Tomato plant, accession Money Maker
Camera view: bottom (45 deg); turntable rotation: 240 degrees
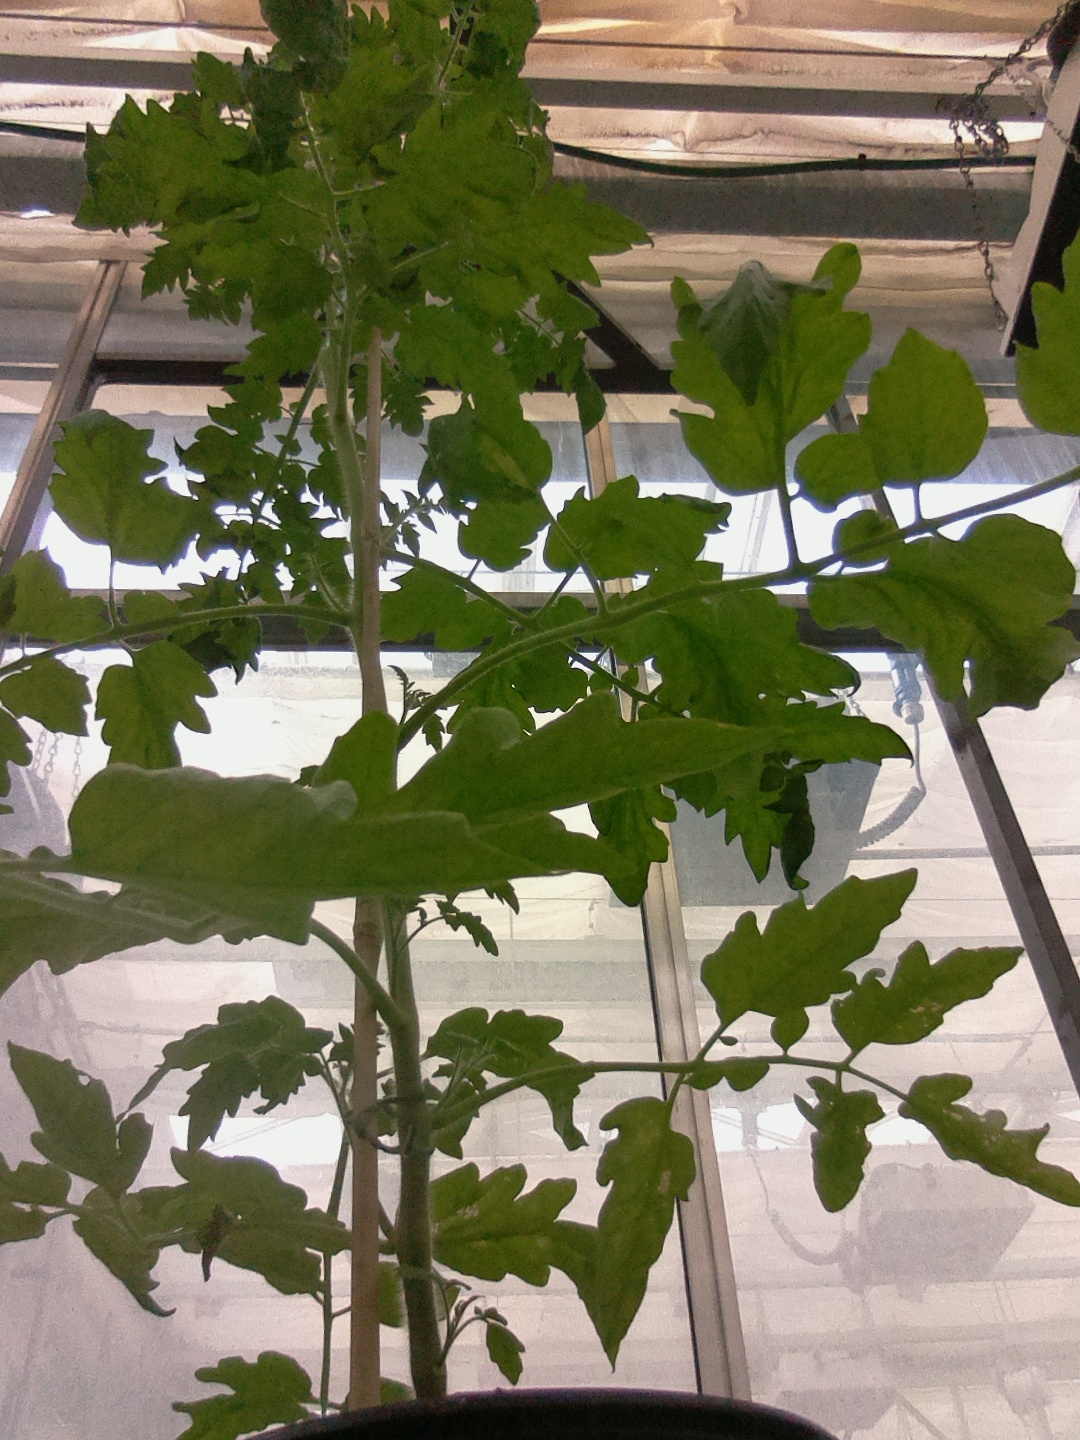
BBCH growth stage 63: 30%-40% of flowers open